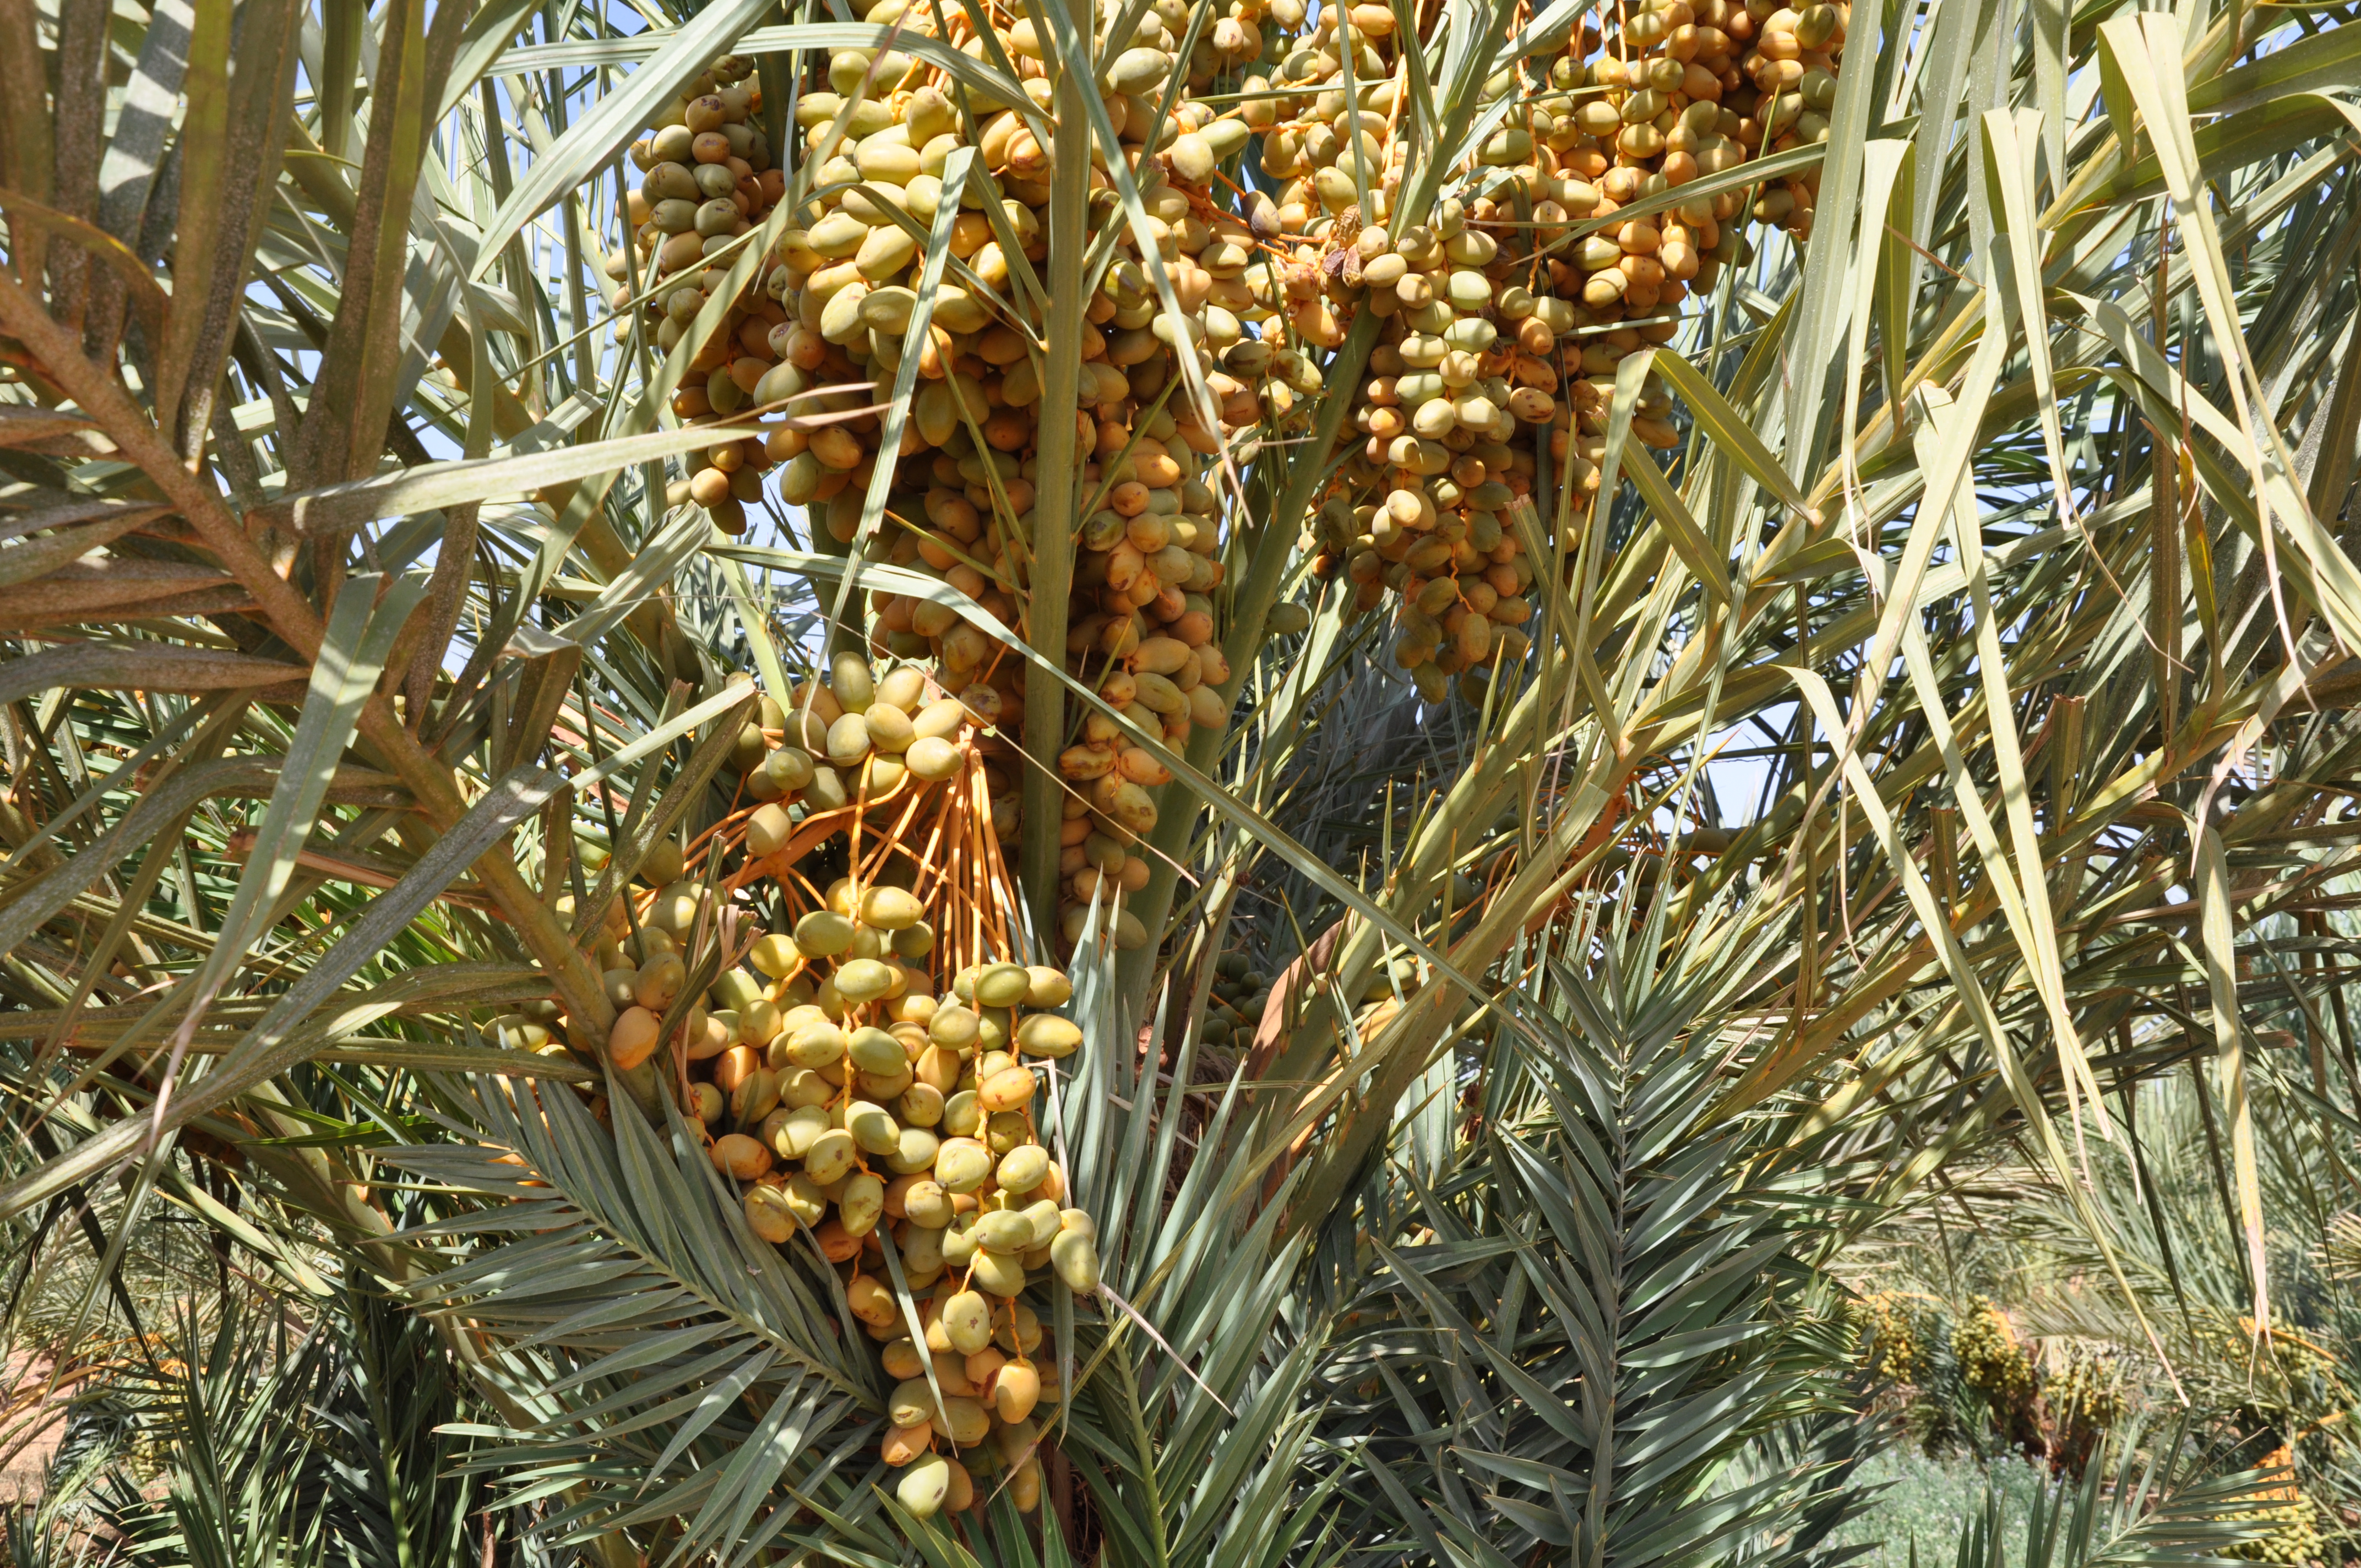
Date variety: Boumajhoul